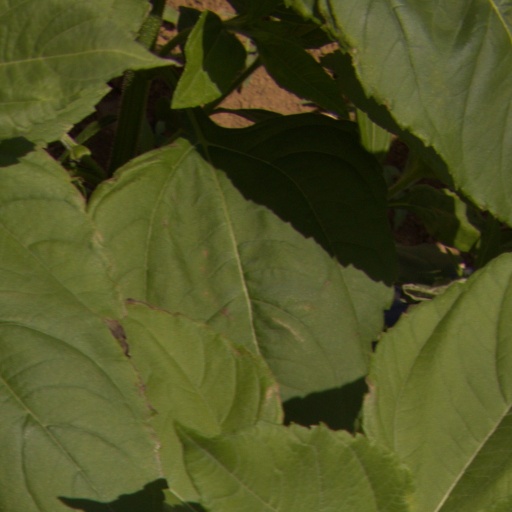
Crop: Jerusalem artichoke